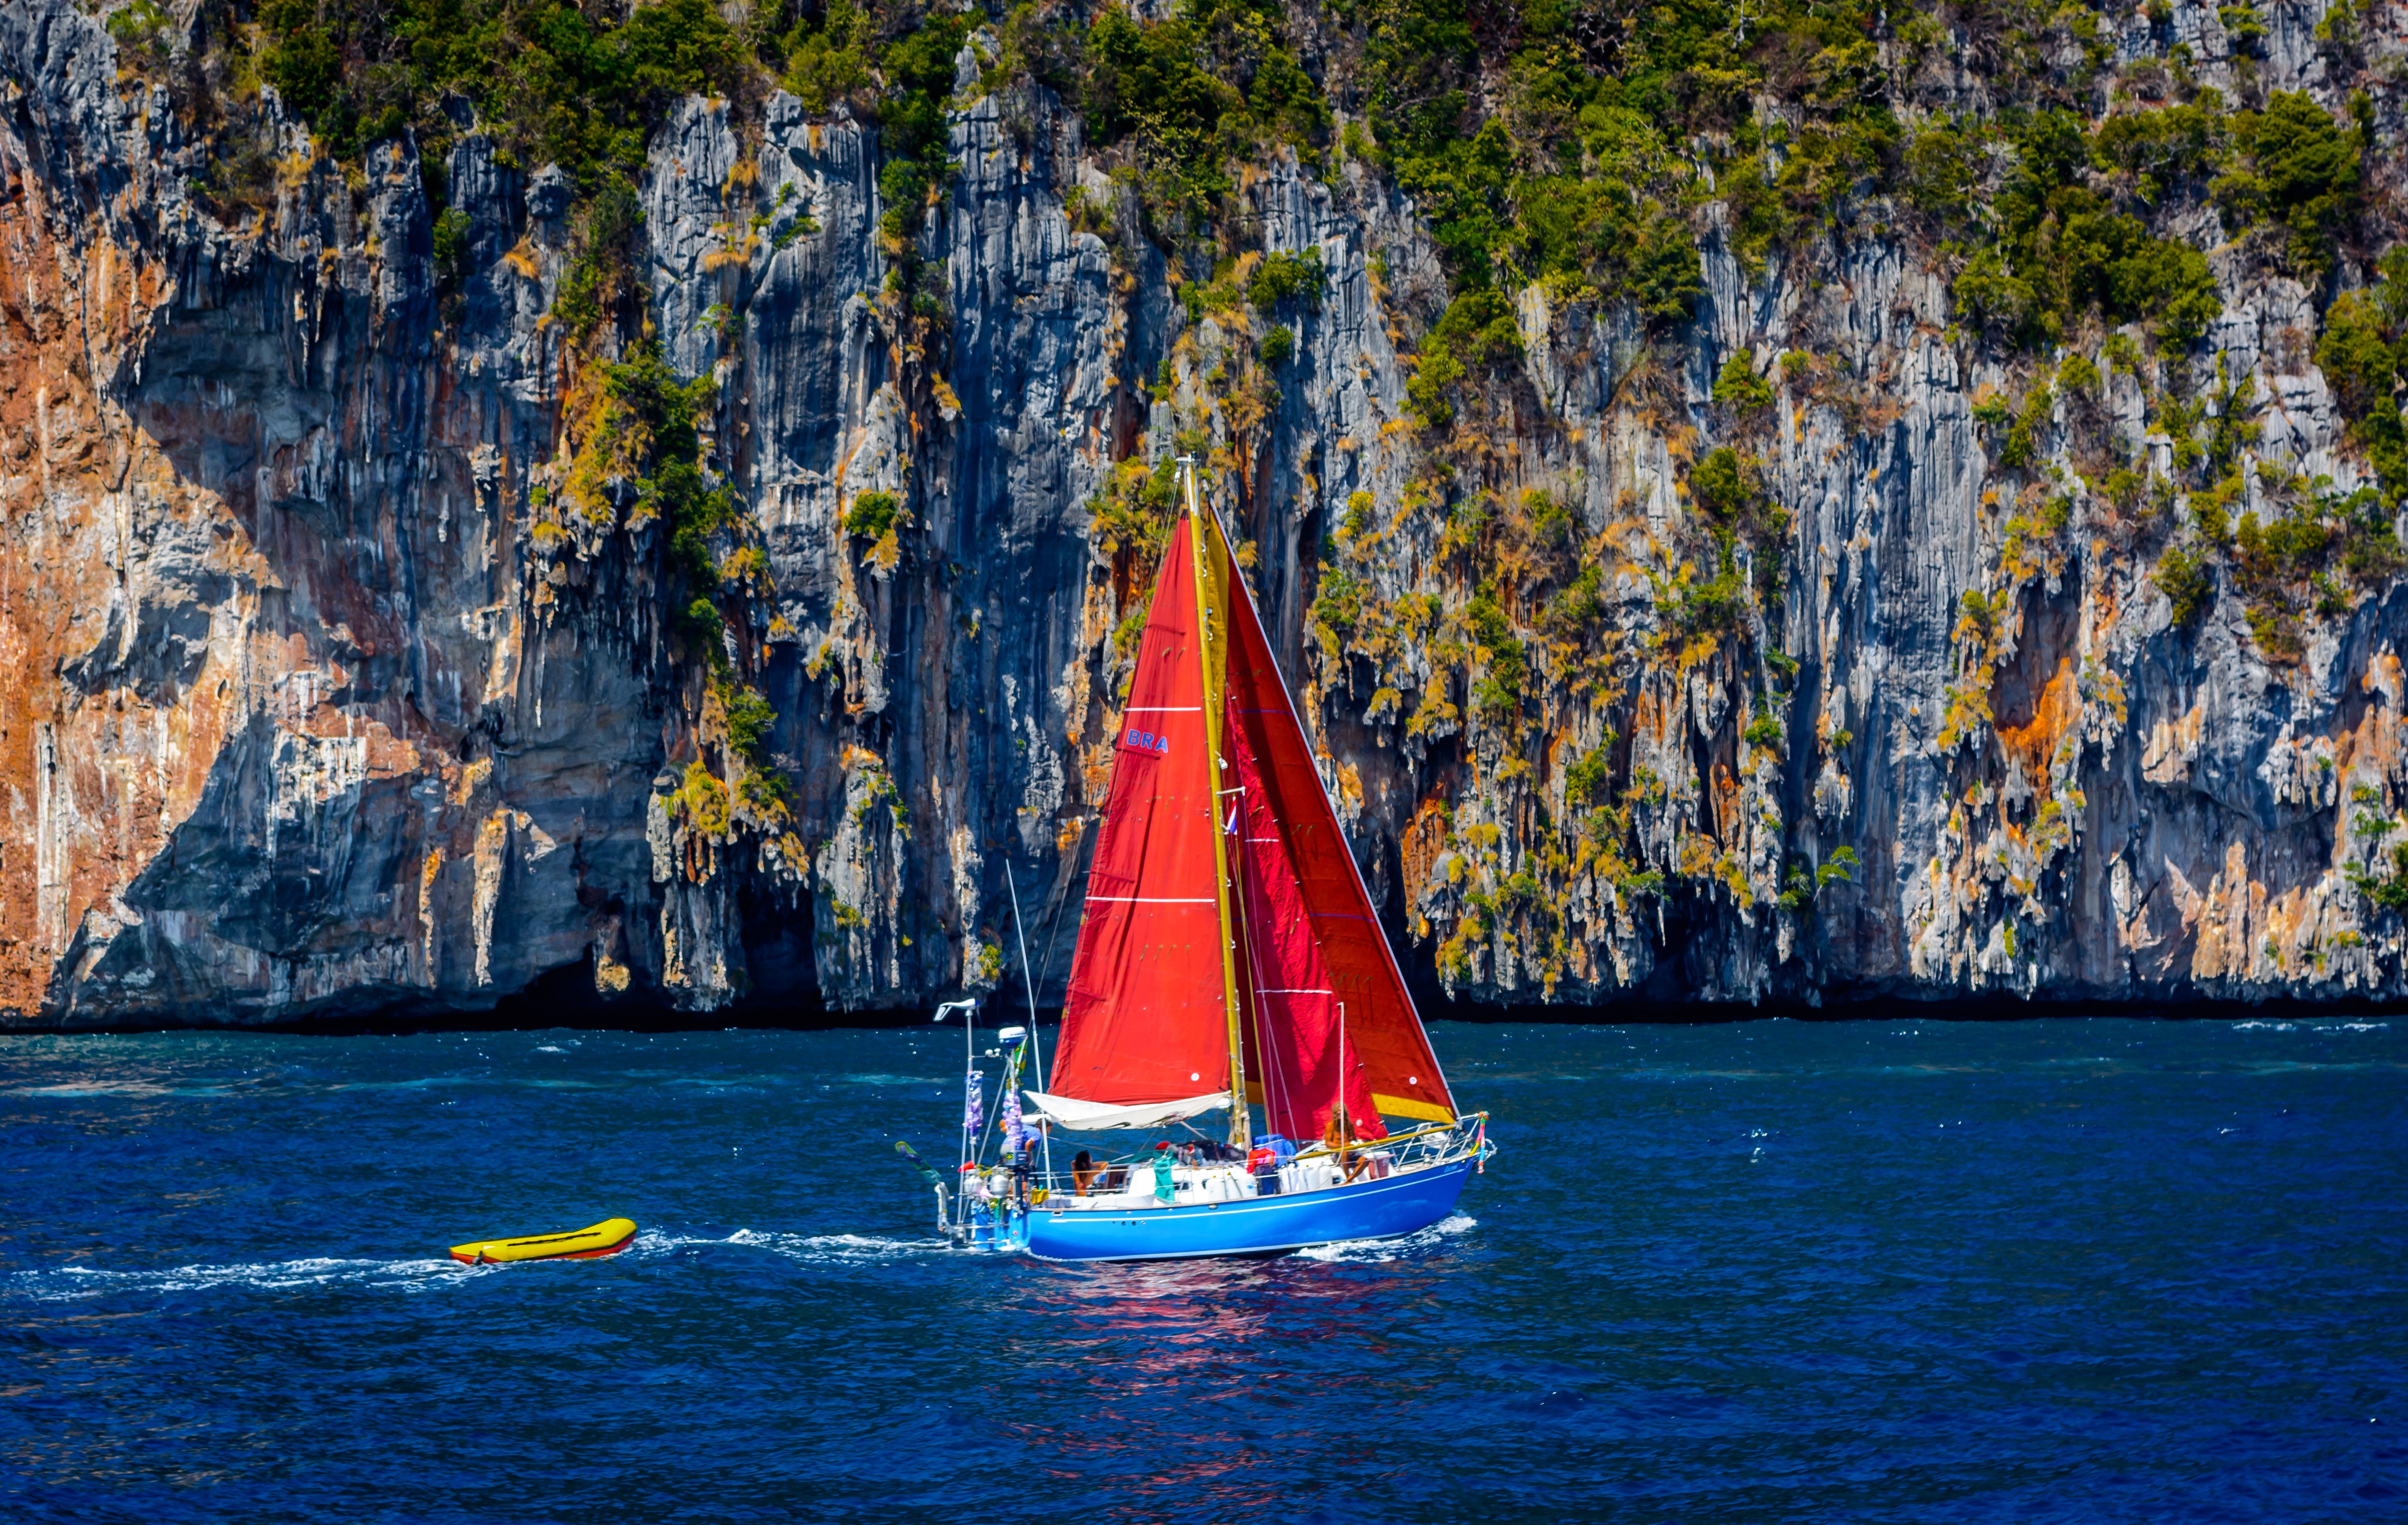
beach, landscape, sea, tree, water, outdoor, ocean, mountain, sky, sun, sunrise, boat, hill, summer, travel, cliff, green, golden, reflection, vehicle, tropical, mast, sailing, natural, holiday, island, blue, colorful, tourism, sailboat, thailand, ocean view, speedboat, buoy, background, sail, azure, anchor, beautiful, brilliant, sails, watercraft, oriental, sailing ship, tall ship